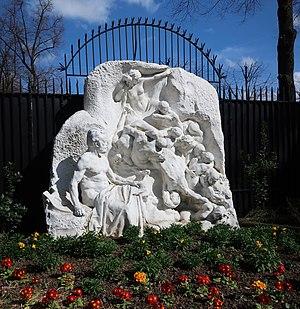
La Vision du poète (1902), haut relief en marbre de Georges Bareau (1866-1931), installé dans le jardin du Ranelagh (Paris, 16e) en 1985. Le poète est représenté sous les traits de Victor Hugo.
Le jardin du Ranelagh est un espace vert du 16ᵉ arrondissement de Paris, en France.
Georges Marie Valentin Bareau né le 11 avril 1866 à Paimbœuf et mort le 4 janvier 1931 à Nantes est un sculpteur français.